Riedstadt

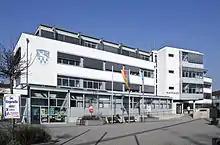
Town hall

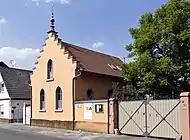
Riedstadt-Erfelden former Jewish synagogue

Municipal council consists of 37 seats. At the last election on 6 March 2016, the seats were apportioned thus: